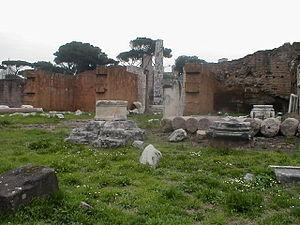
La basilique Æmilia ou basilique émilienne, nommée aussi basilique Paulli ou basilique Fulvia, est une basilique romaine, située du côté du nord du Forum Romain. Sa construction date de 179 av. J.-C. mais elle a été plusieurs fois modifiée depuis. Ses ruines sont encore visibles aujourd'hui.
Marcus Æmilius Lepidus, dit Lépide, né vers 89 av. J.-C. et mort en 13/12 av. J.-C., est un célèbre général et homme politique romain du Iᵉʳ siècle av. J.-C.
Dans cette liste des édifices du Forum Romain sont recensés tous les monuments qui ont été construits sur et autour de l'esplanade du Forum, depuis la fondation de la ville jusqu'au début du VIIᵉ siècle, ainsi que les églises chrétiennes édifiées ou aménagées dans des bâtiments antiques depuis le VIᵉ siècle.